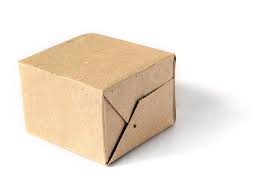
Label: cardboard